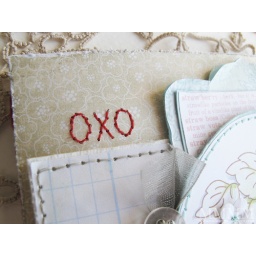
draw oxo in pencil -pierce with a paper piercing tool - stitch with red thread